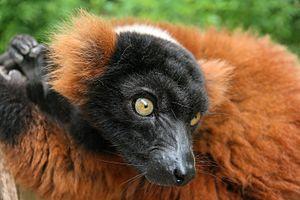
Vari roux